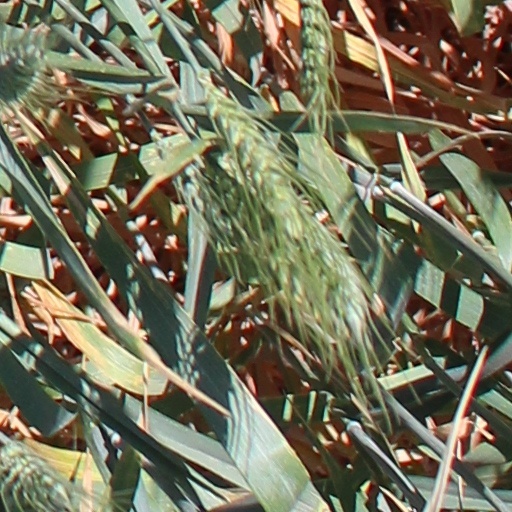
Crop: wheat